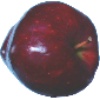
Label: Apple Red Delicious 1